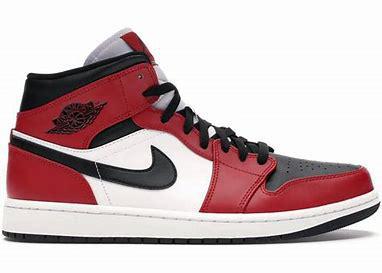
Brand: Jordan
Model: kg Air Jordan 1 Mid